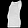
Label: T - shirt / top